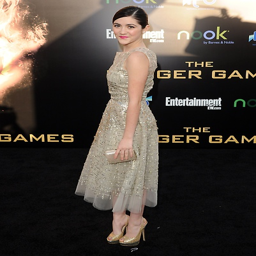
dress at the premiere of thriller film - so pretty !